Castle of Montegiove

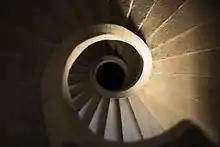
Winding staircase in the castle

The castle was founded by the Bulgarelli, Counts of Marsciano, during the 13th century on the ruins of an old temple dedicated to Iuppiter Elicius (Jupiter), hence its name, Montegiove. The exact year in which the castle was founded is uncertain, although it certainly existed in 1282, as documents show that in that year a request was issued for the construction of an oratory on the estate of the Castle of Monte Giove, which was granted and nowadays is known as .